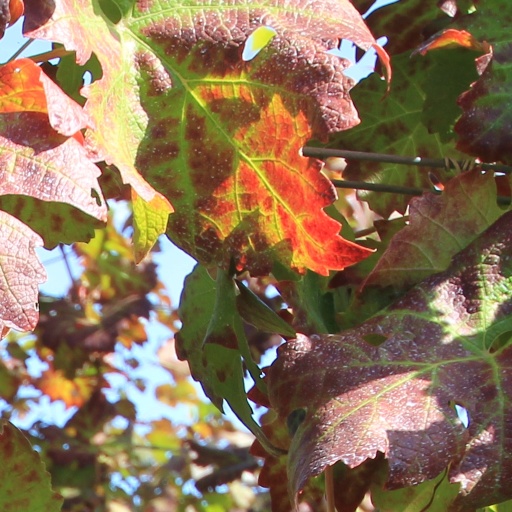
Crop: grape